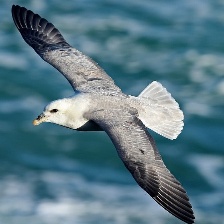
Species: NORTHERN FULMAR
Scientific name: FULMARUS GLACIALIS